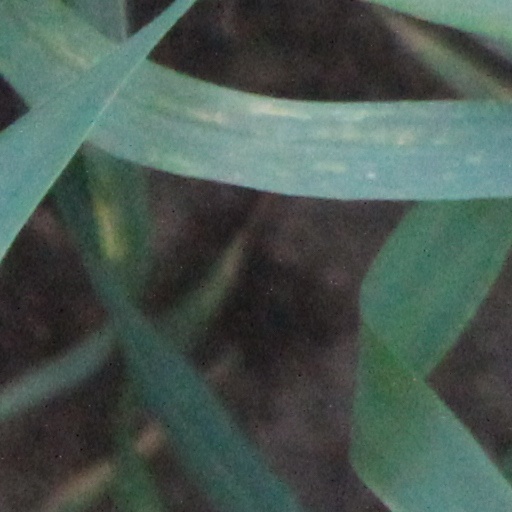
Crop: wheat